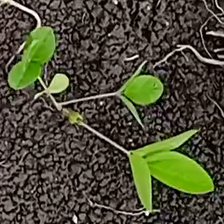
Weed species: Asian_Pigeonwings_(Clitoria Ternatea)